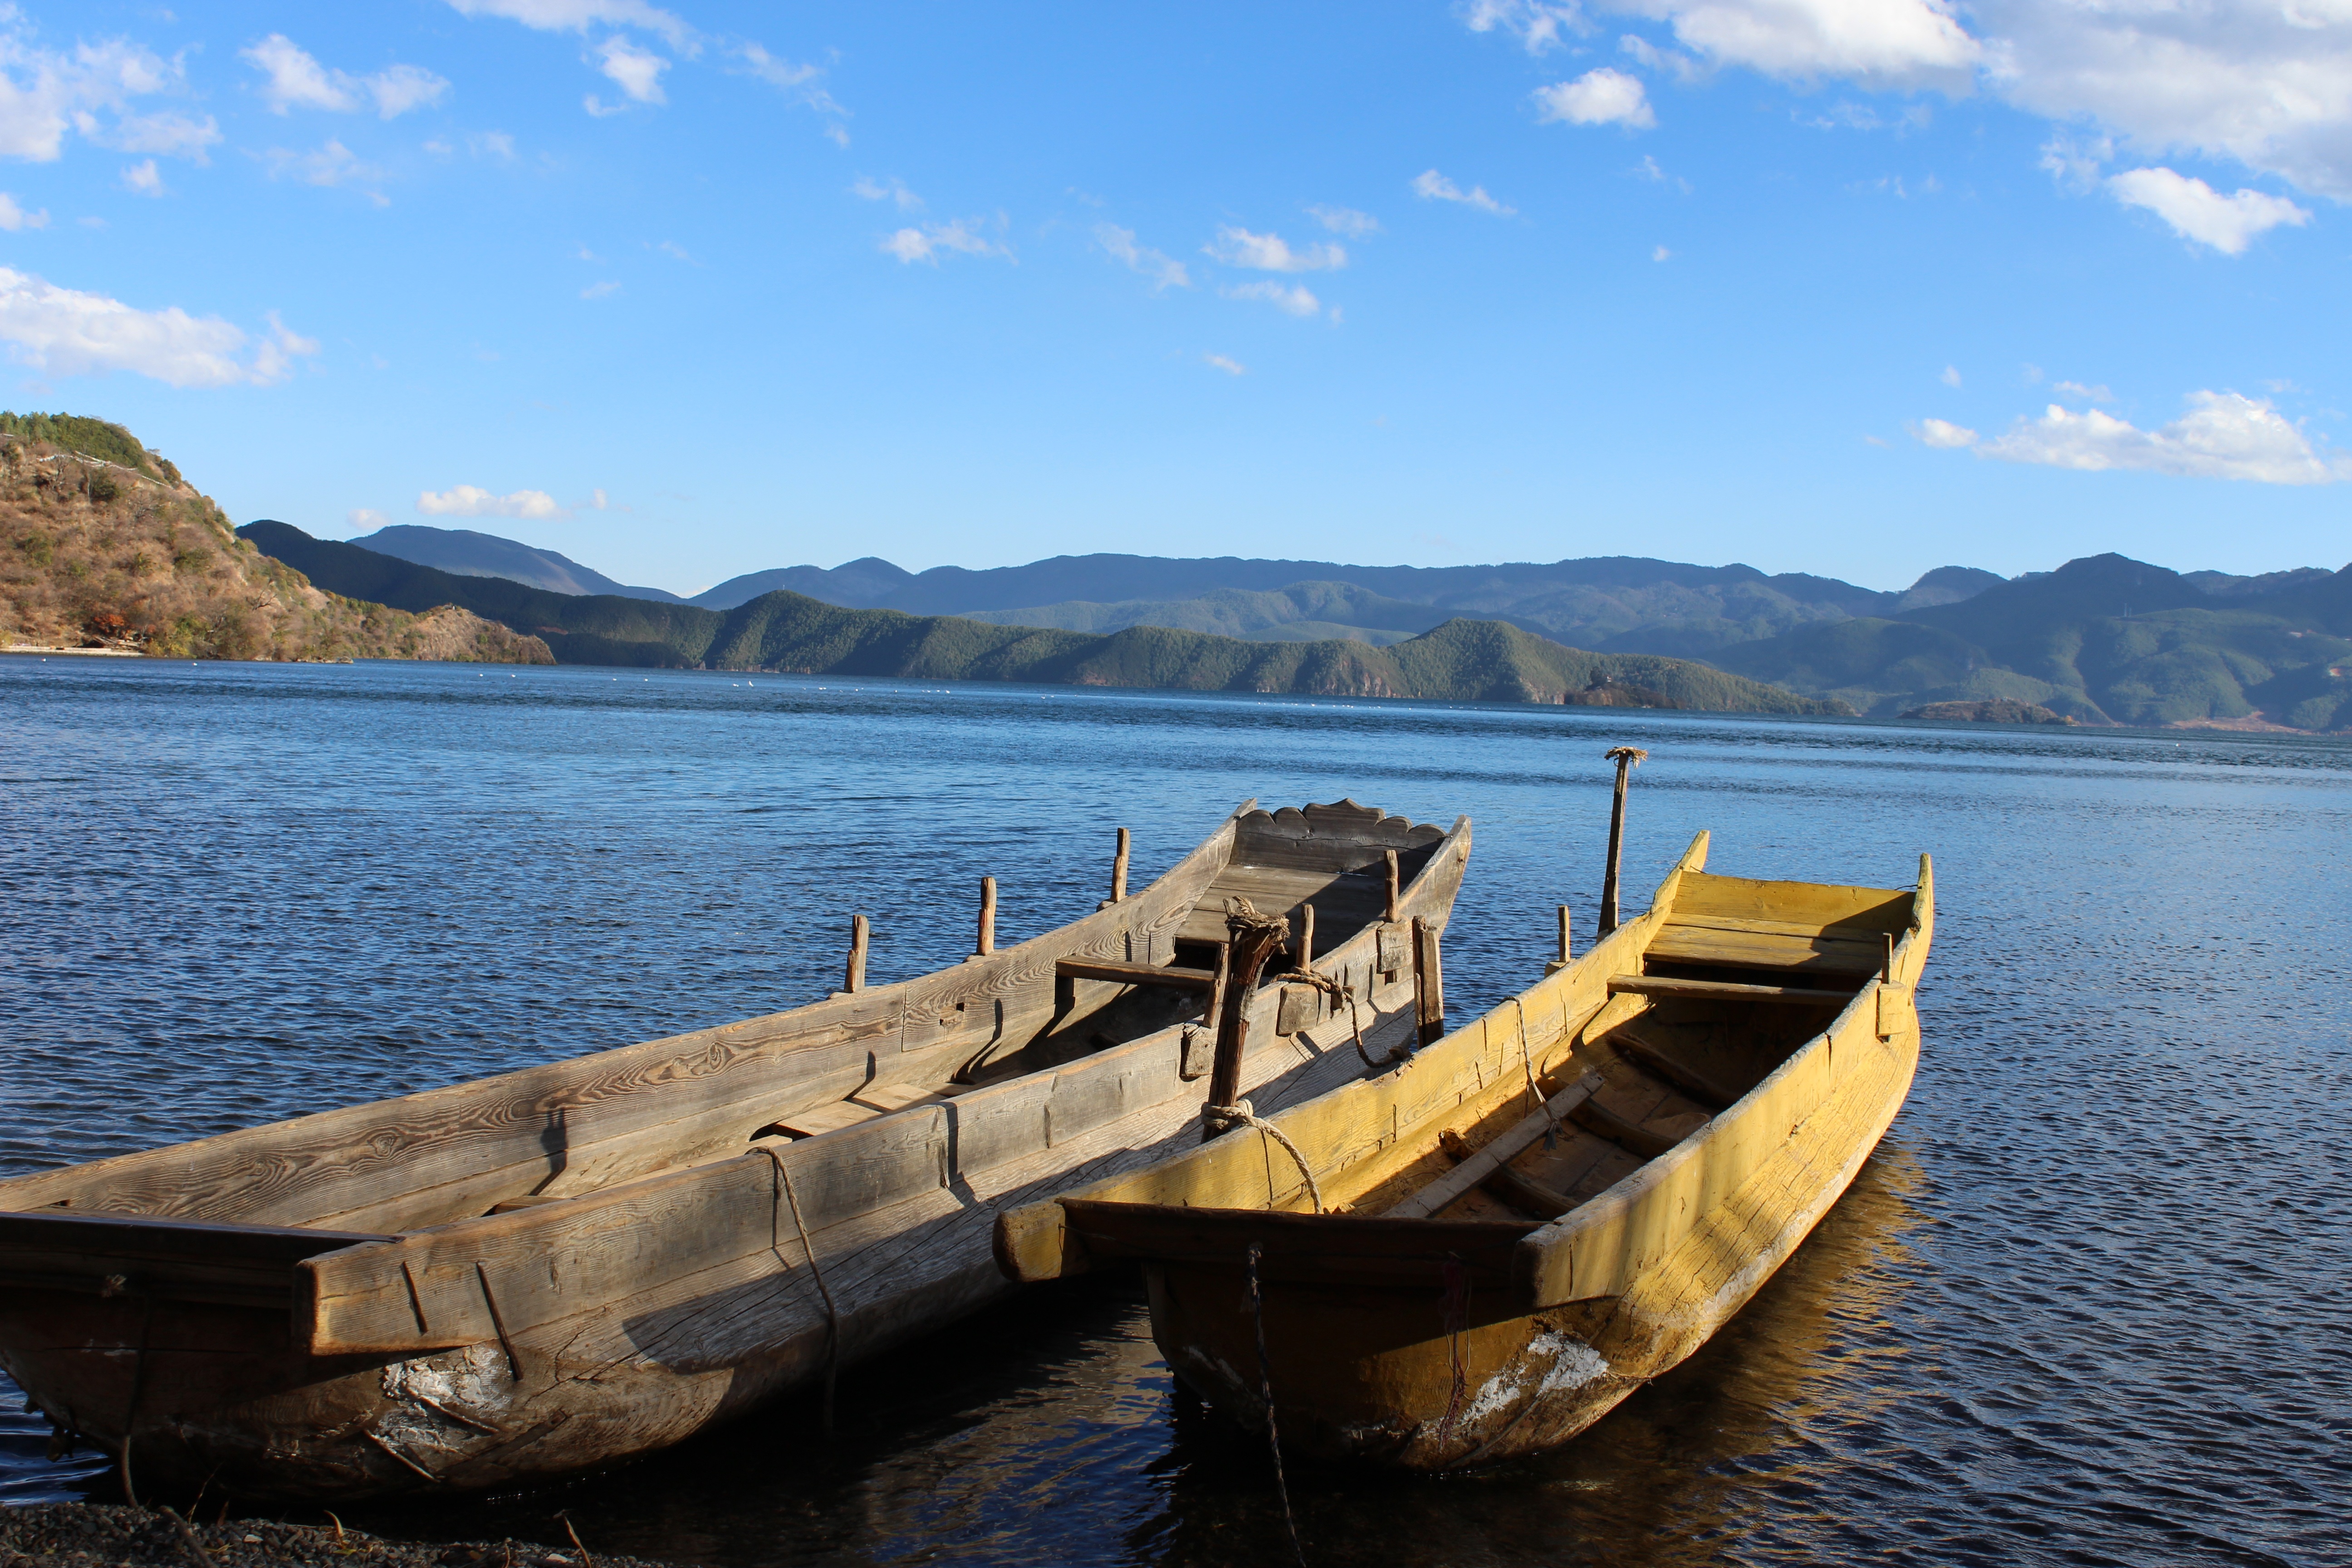
sea, coast, boat, shore, lake, vehicle, bay, reservoir, boating, channel, watercraft, loch, the scenery, lugu lake, watercraft rowing, boats couple